Edmund Kemper

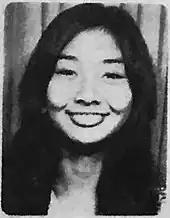
Allison Liu

On February 5, 1973, after a heated argument with his mother, Kemper left his house in search of possible victims. With heightened suspicion of a serial killer preying on hitchhikers in the Santa Cruz area, students had been advised to accept rides only from cars with university stickers on them. Kemper was able to obtain a sticker, as his mother worked at UC Santa Cruz (UCSC). He separately encountered 23-year-old Rosalind Heather Thorpe and 20-year-old Alice Helen "Allison" Liu on the UCSC campus. According to Kemper, he first encountered Thorpe as she exited a building, having attended a lecture. Thorpe entered the front passenger seat and, believing Kemper to be a fellow student, began chatting amiably as he drove. Shortly thereafter, he observed Liu—whom he described as a "small Chinese girl"—"thumbing a ride". Kemper stopped his vehicle, and Liu entered the back seat of his car.